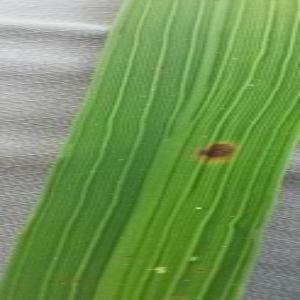
Disease: Brownspot